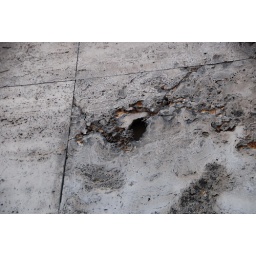
This hole in the building wall is one of MANY. It is a result of shrapnel from the war.